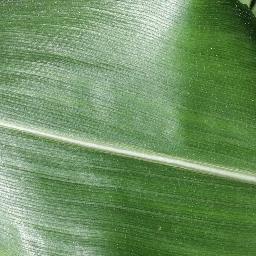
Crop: corn
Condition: (maize)_healthy